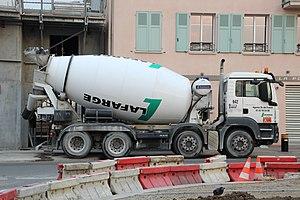
Camion MAN TGS 32.400 devant le chantier de l'ancienne poste rue de la République à Saint Rémy lès Chevreuse en France. Camera location48°